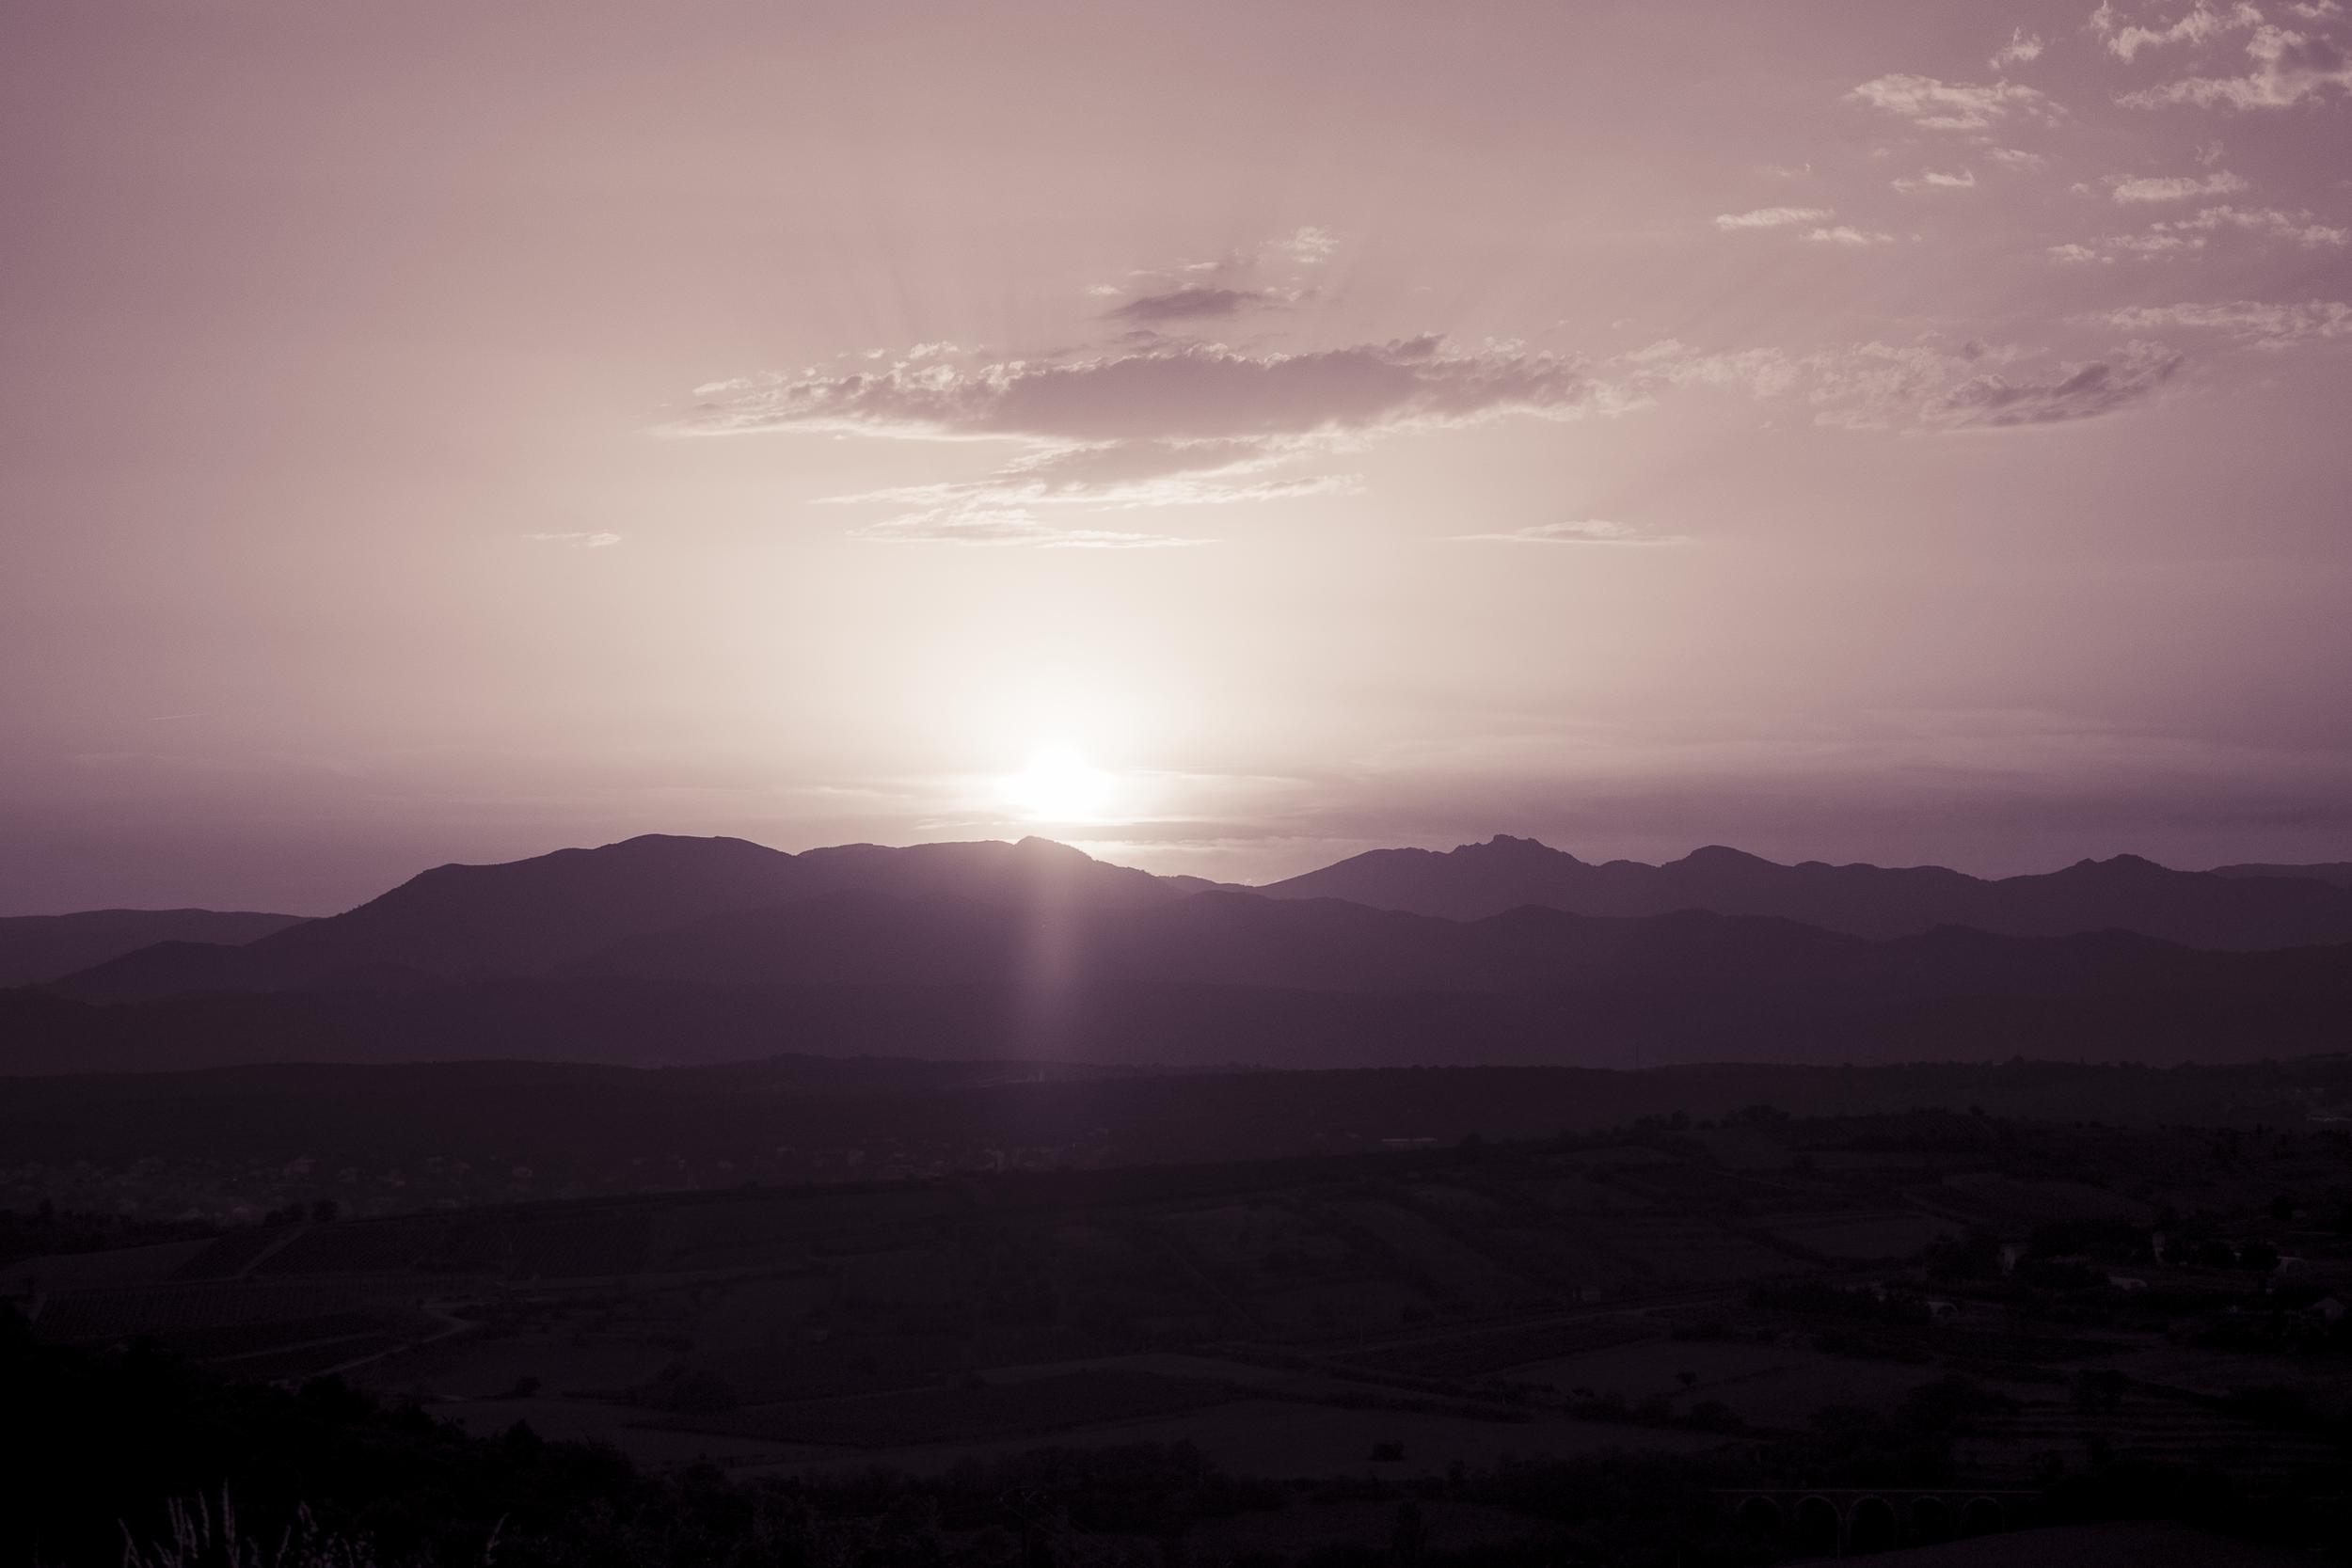
horizon, mountain, cloud, sky, sunrise, sunset, mist, morning, hill, dawn, atmosphere, dusk, france, europe, evening, haze, plain, paysage, nuage, montagne, coucherdesoleil, ardche, afterglow, atmospheric phenomenon, mountainous landforms, red sky at morning